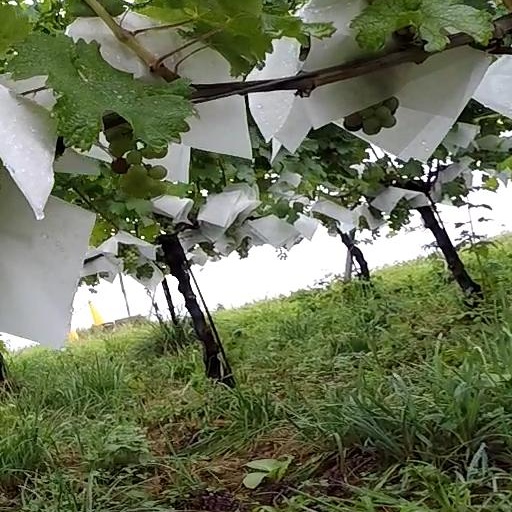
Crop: grape